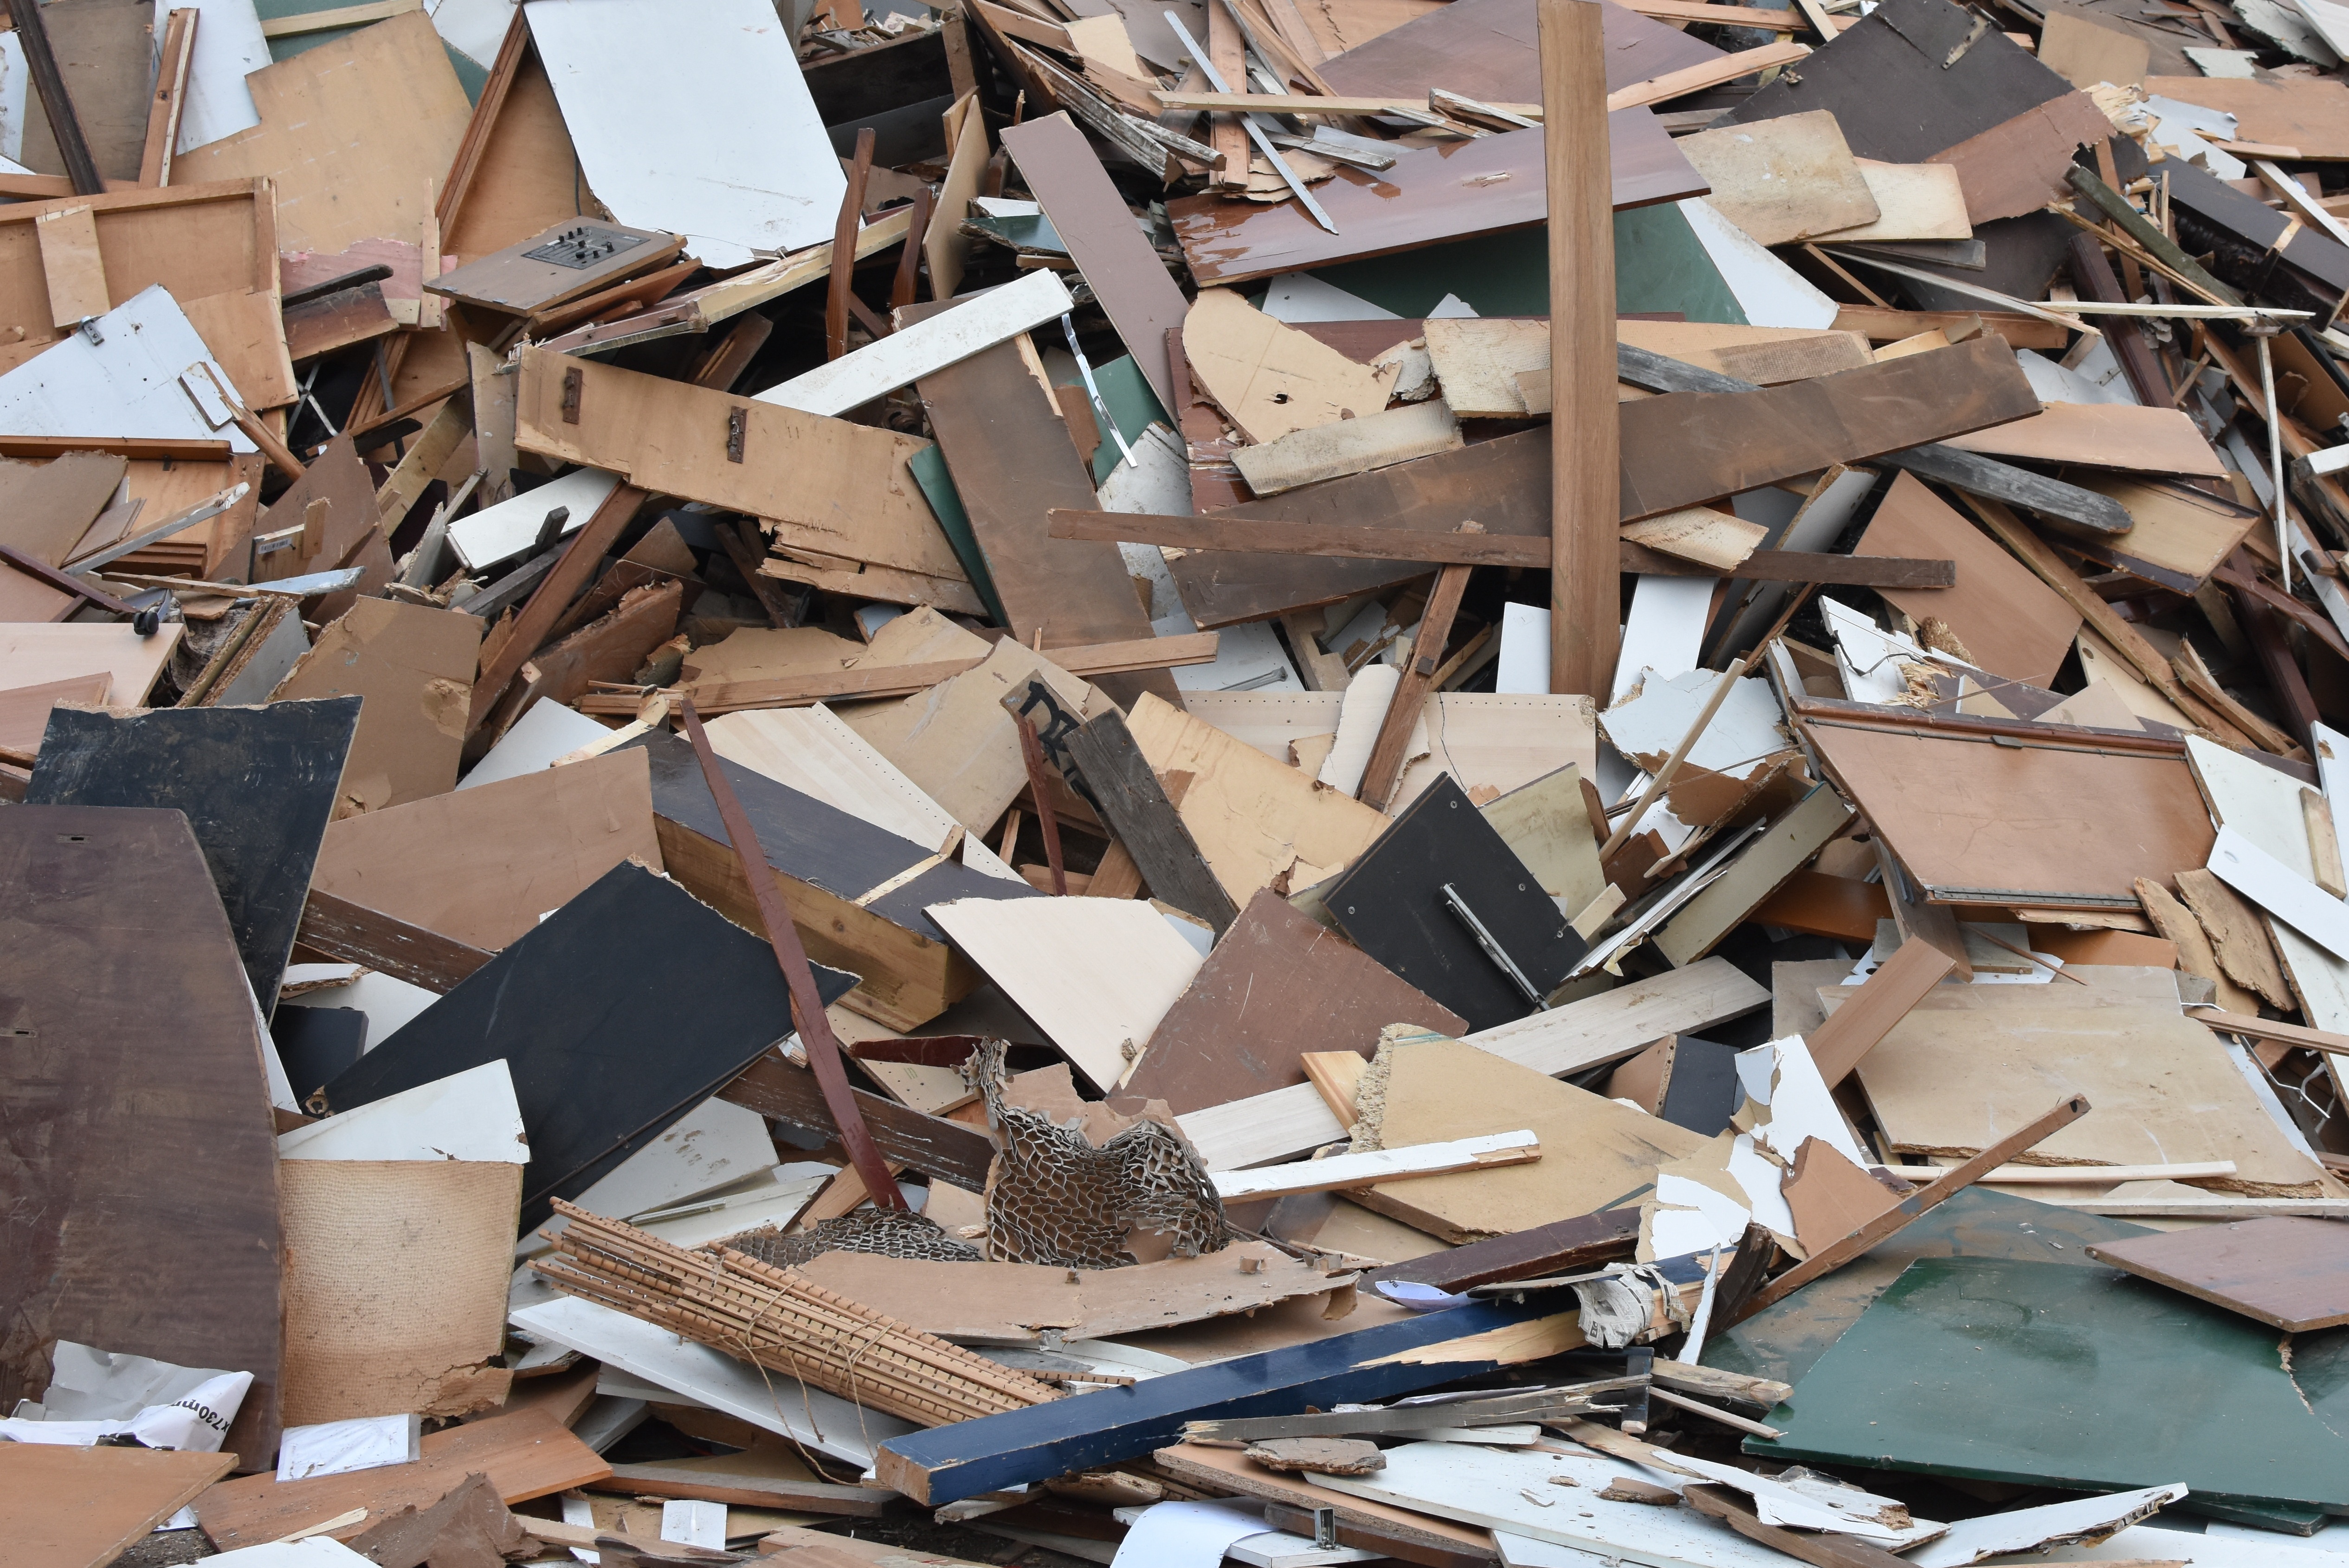
wood, material, rubble, waste, garbage, earthquake, scrap, wood waste